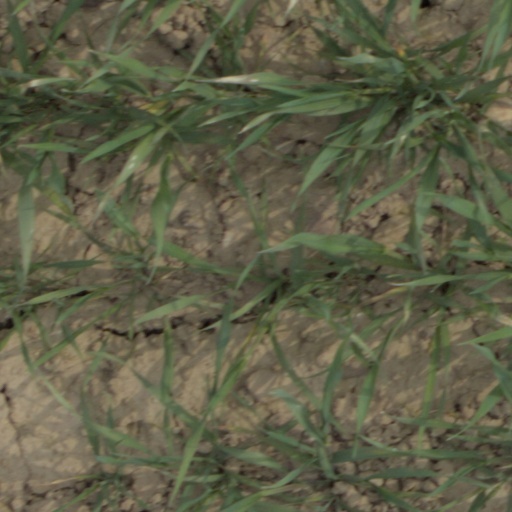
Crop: wheat